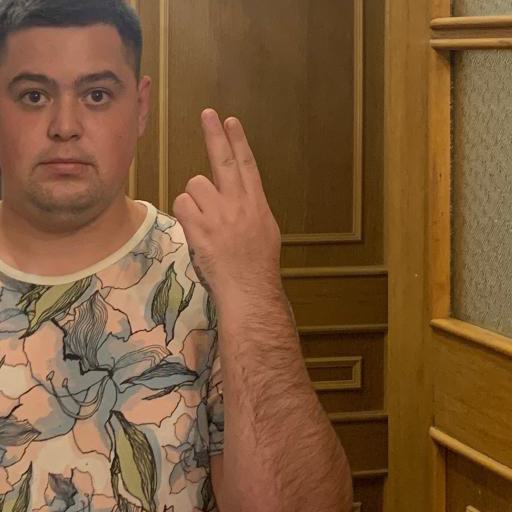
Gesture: two_up_inverted